Mountain Goat (motor cycle)

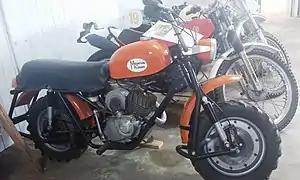
Mountain goat motorcycle at the Packard and Pioneer museum in Maungatapere, New Zealand

The Mountain Goat was a motorcycle specifically built in 1963 by Jonny Callender of New Plymouth, New Zealand, for use on rough farm land. It was the first specifically designed farm bike in the world.